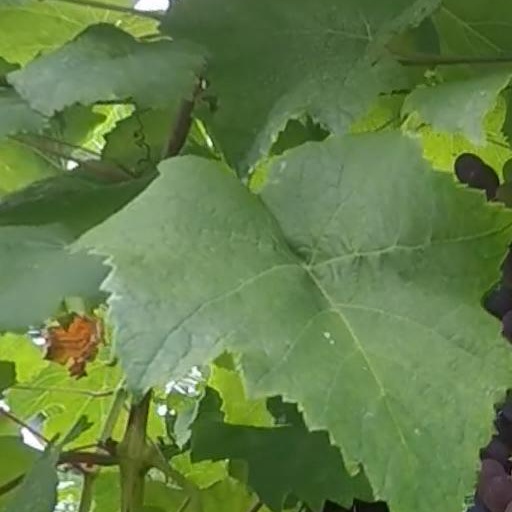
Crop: grape